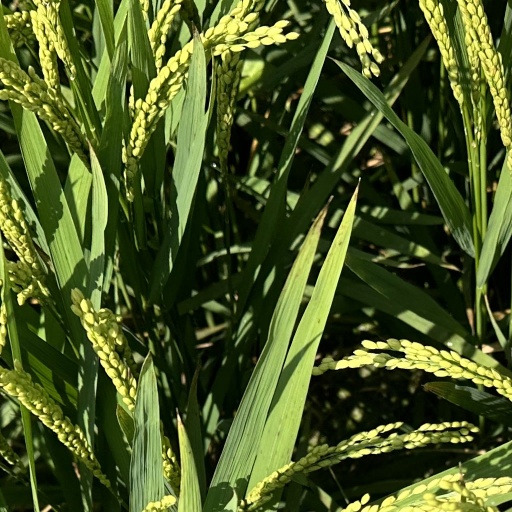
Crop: rice